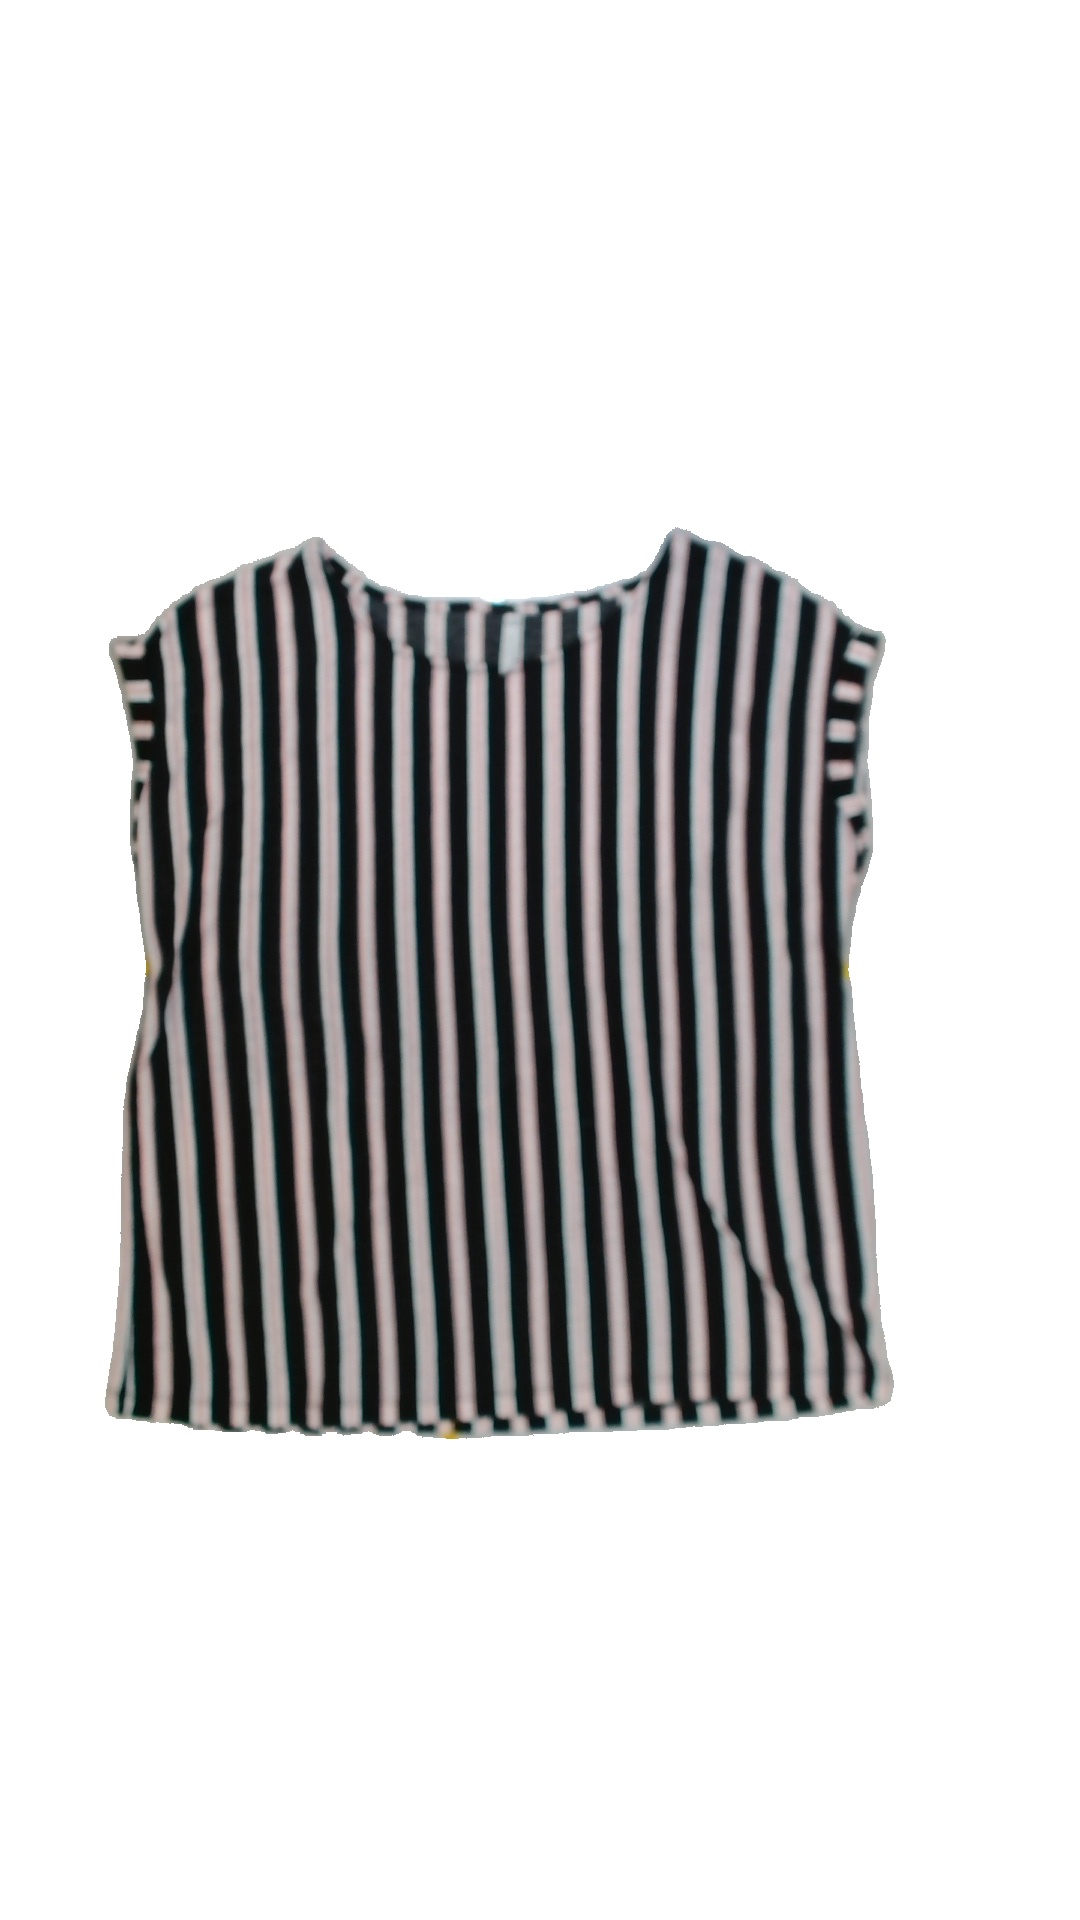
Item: Blouse (Ladies)
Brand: Not Applicable
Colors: Pink, Multicolor, Black, White
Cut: Regular, C-collar
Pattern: Striped
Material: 95%polyester 5%elastane
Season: All
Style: No trend
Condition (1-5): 4
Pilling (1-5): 4
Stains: No
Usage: Export
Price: <50